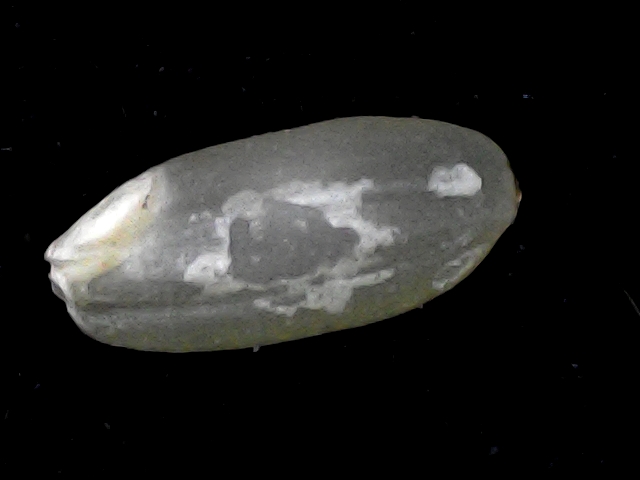
Rice variety: BR22